Ganjali Khan Complex

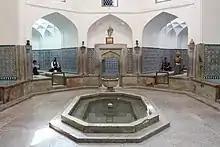
Ganjali Khan Bathhouse

Built in 1611, the Ganjali bathhouse is located on the southern side of Ganjali Square, off a section of Vakil Bazaar known as Ganjali Bazaar. The entrance of the building are painted with ornaments of the Safavid era. An interesting feature of its architectural finish is that the sculptured stones of the ceiling coincide with that of the flooring. It is composed of a disrobing room, cold room and hot room, all covered with domes carried on squinches. The Ganjali Baths are unique works of architecture decorated with exquisite tile works, paintings, stuccos, and arches.